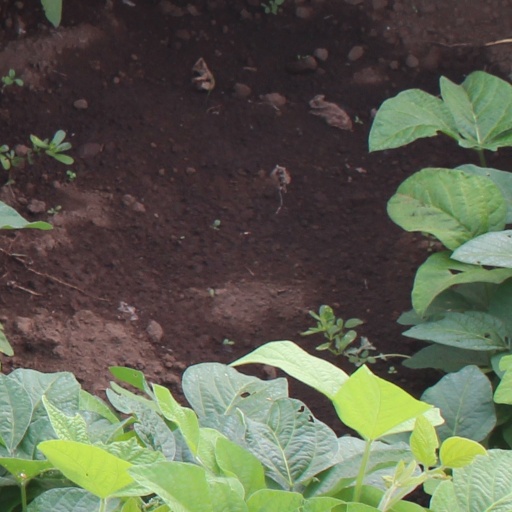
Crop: soybean